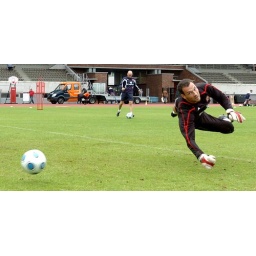
The Black cats train in Holland this morning (THURS).